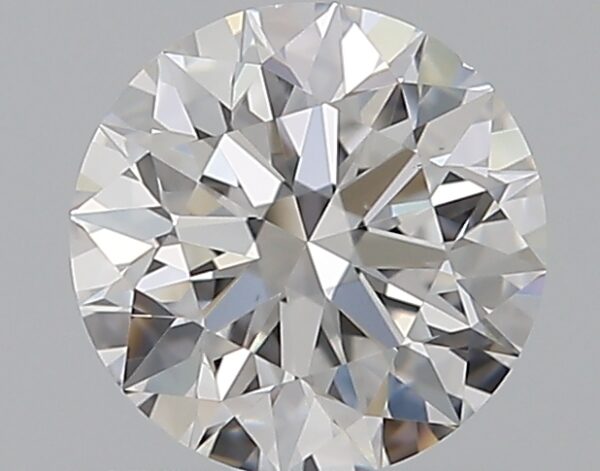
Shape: round
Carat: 0.7
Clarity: VS2
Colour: D
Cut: EX
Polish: EX
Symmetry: EX
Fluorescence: F
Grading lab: GIA
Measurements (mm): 5.66 x 5.69 x 3.54